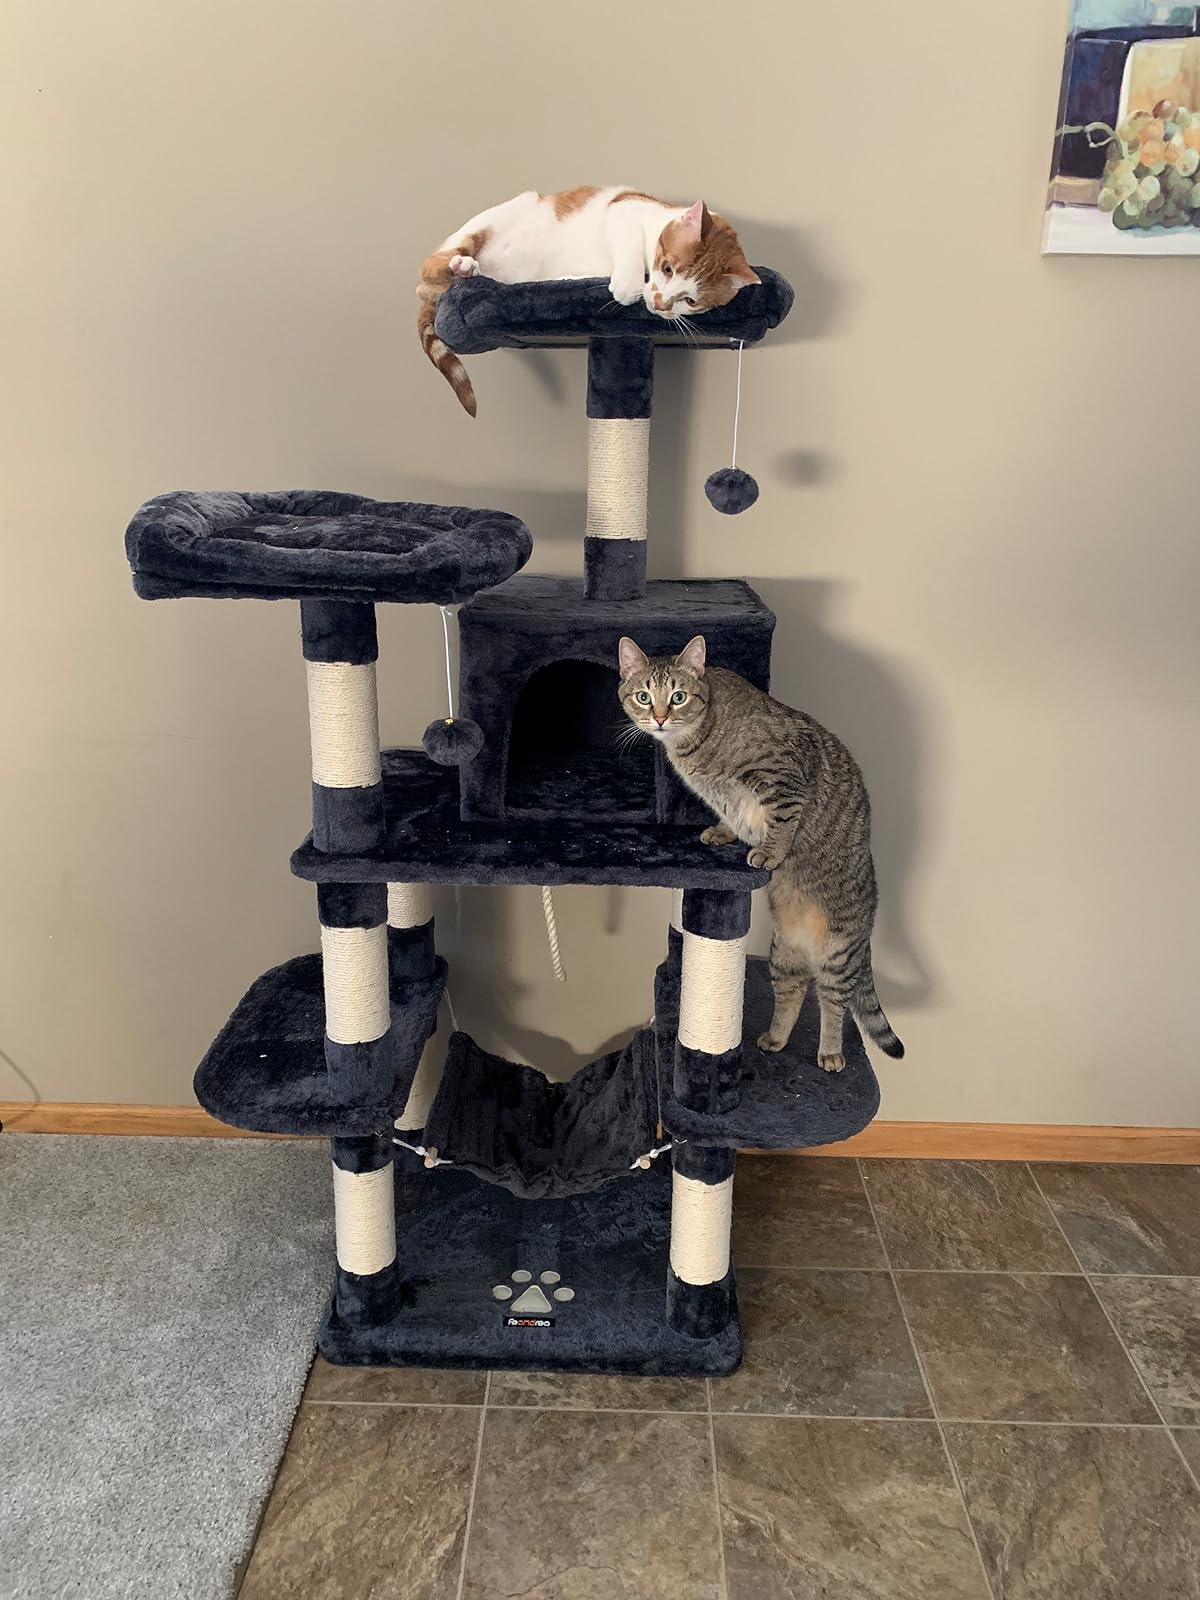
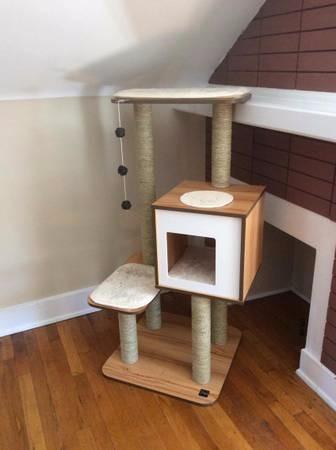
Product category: items_cat tree
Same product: no